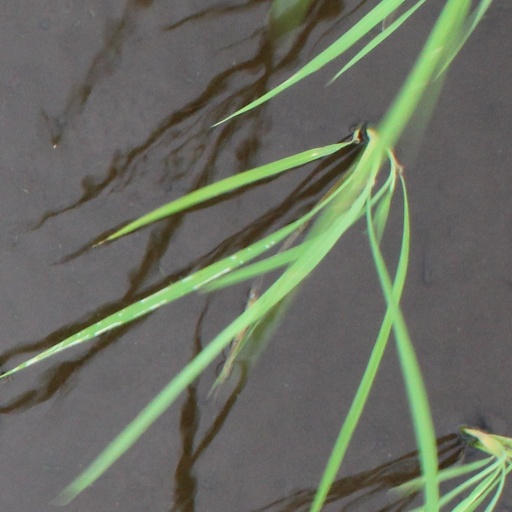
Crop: rice